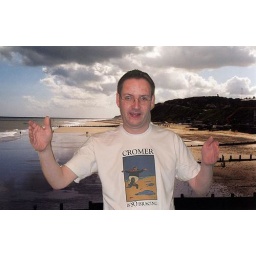
cromer beach in CISB09 shirt